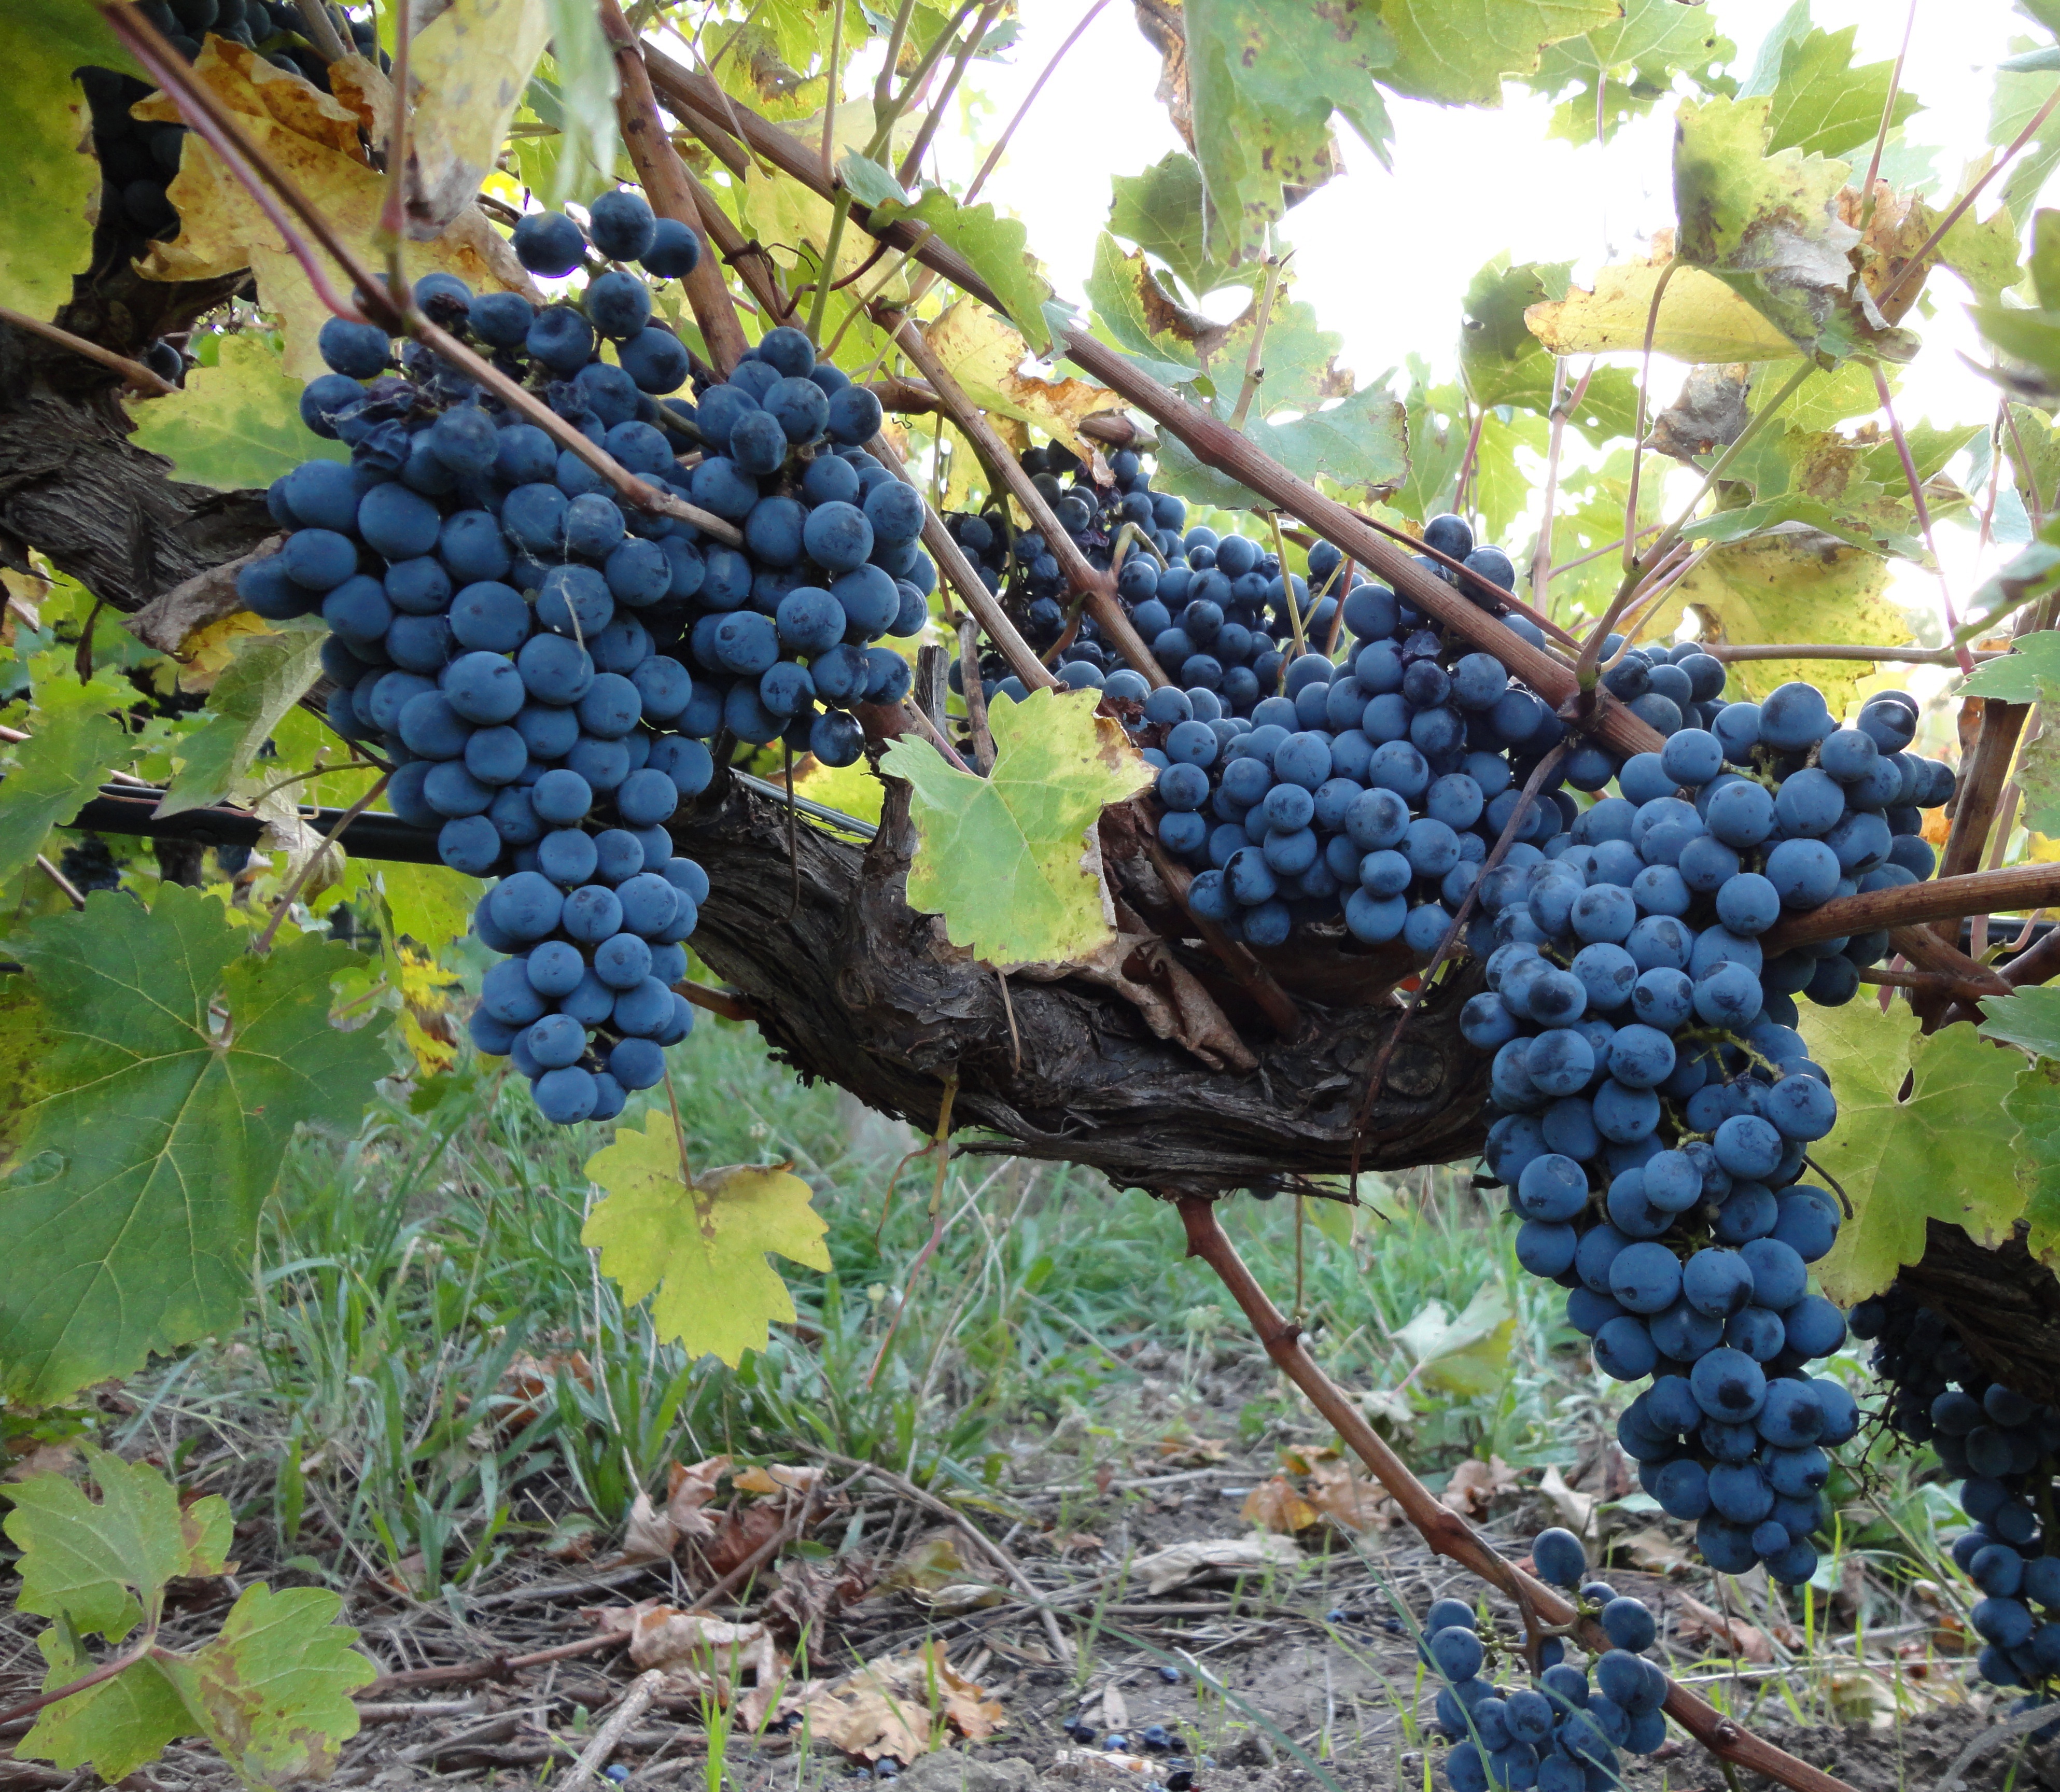
plant, grape, vine, vineyard, bunch, wine, farm, fruit, ripe, food, harvest, produce, agriculture, healthy, shrub, grapes, winery, flowering plant, vitis, grape vine, land plant, grapevine family